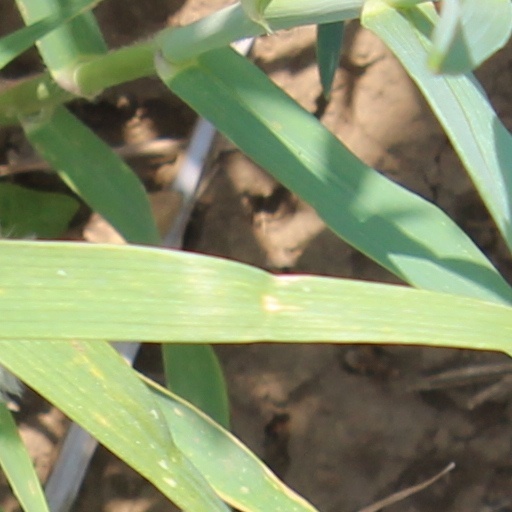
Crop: wheat